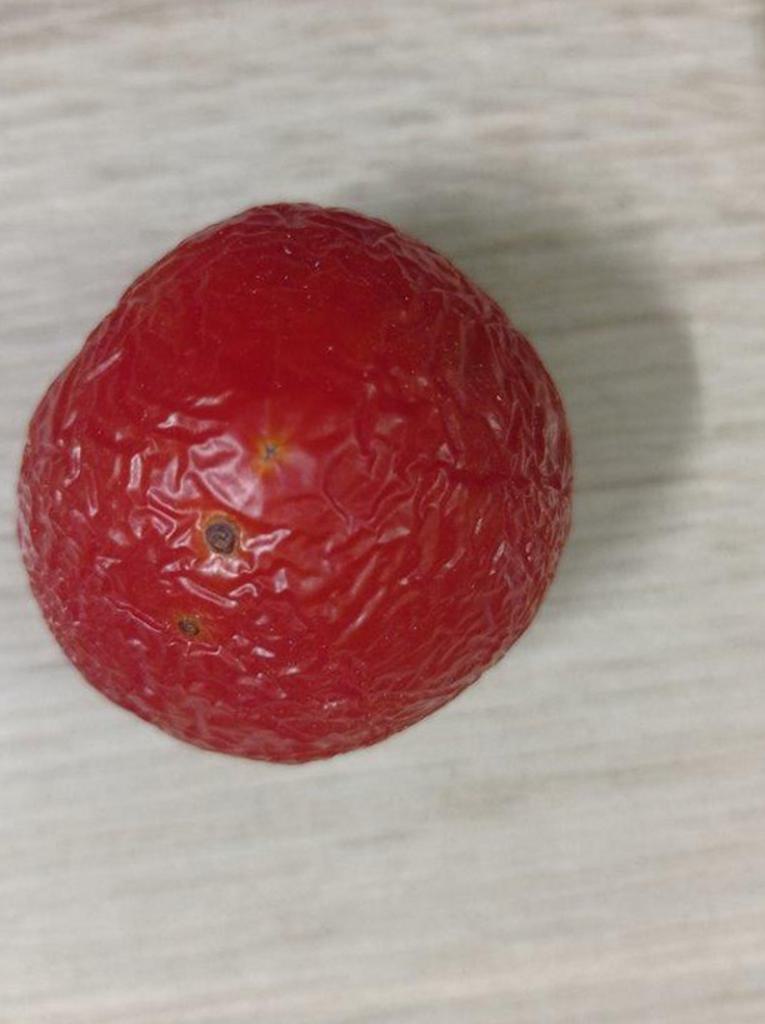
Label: Rotten